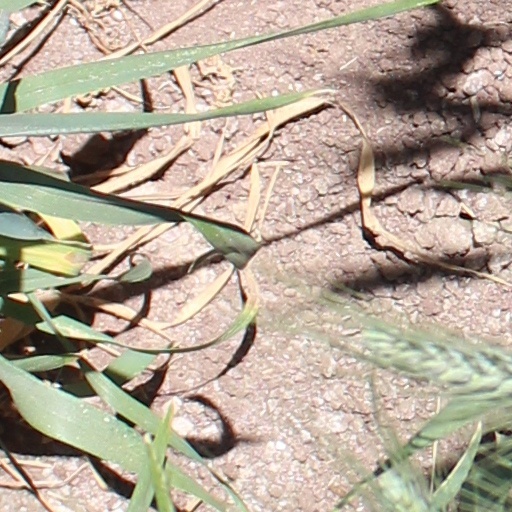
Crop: wheat